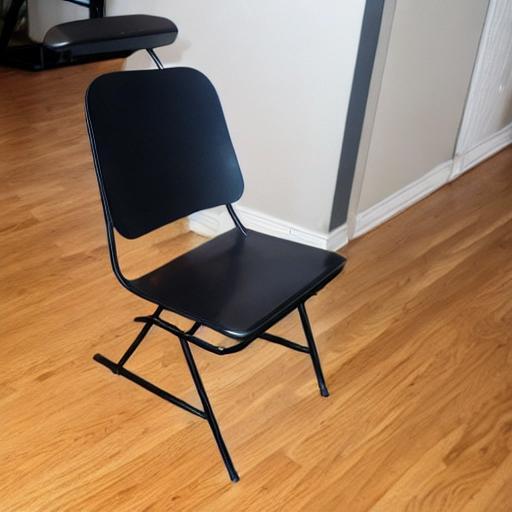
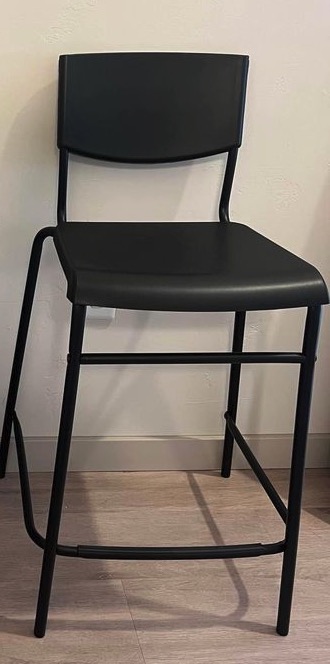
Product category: stool
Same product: no